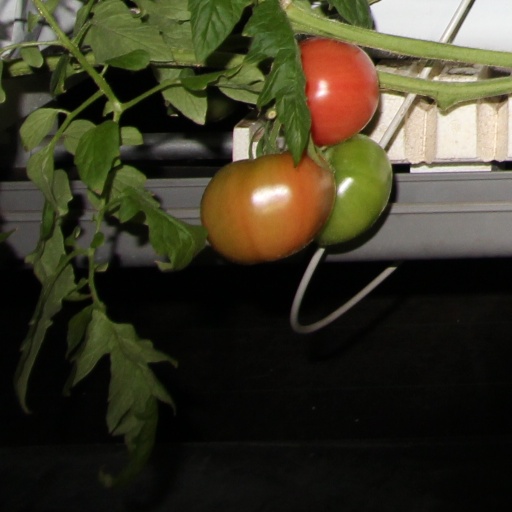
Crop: tomato